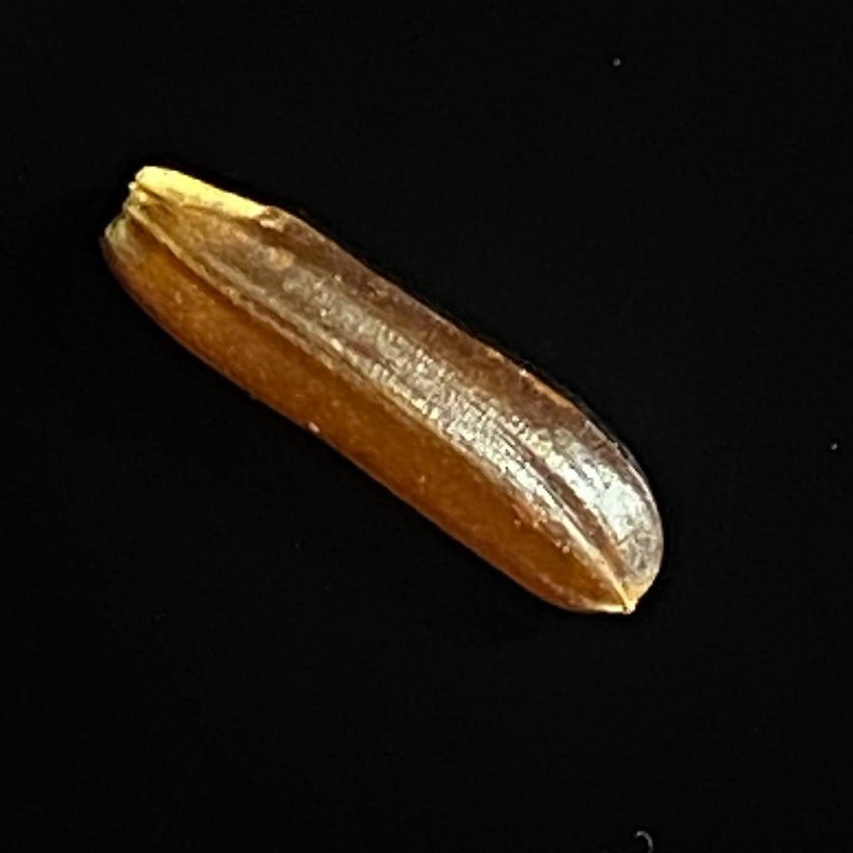
Rice variety: Red_Cargo